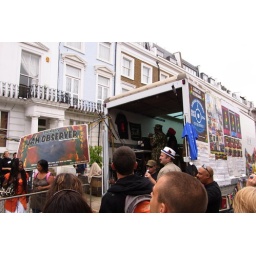
best thing to come out of the back of a van in notting hill